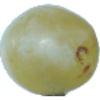
Label: Grape White 1